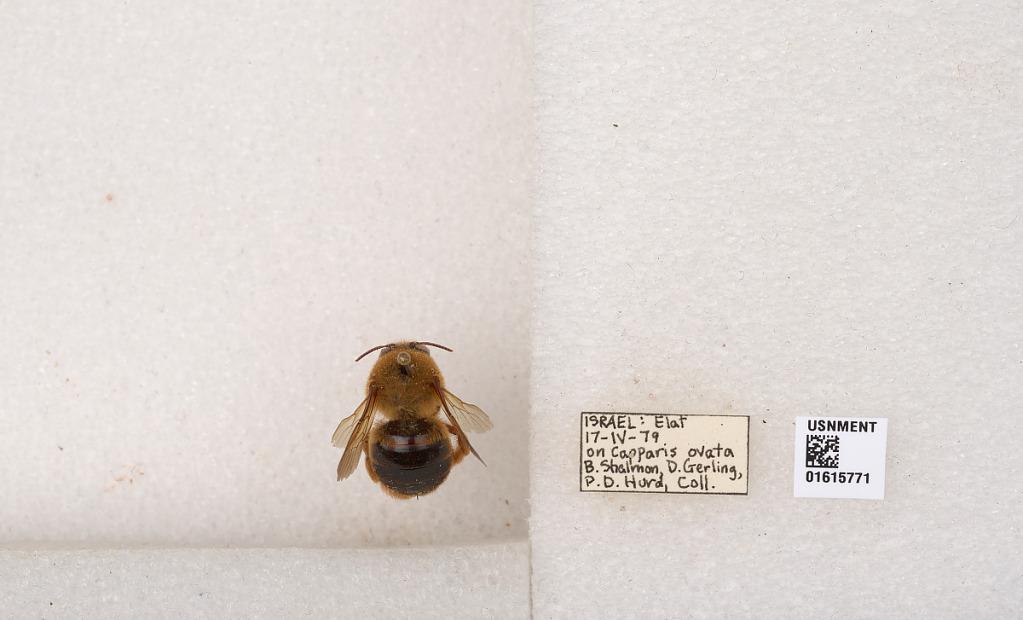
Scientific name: Xylocopa (Proxylocopa) rufa Friese
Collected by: H. Schwarz, H. Schwarz & P. Hurd
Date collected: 1979-4-17
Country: Israel
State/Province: Southern
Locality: Elat